Kyonggi University

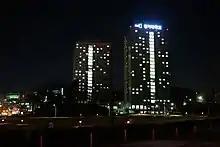
Kyonggi University at night

Kyonggi University (KGU) is a private university in South Korea that was established in 1947. Originally established as a school in Seoul, it was eventually expanded and upgraded to a college and then a university. There are two campuses: the main campus in Suwon, Gyeonggi-do, and the Seoul campus in Seodaemun District. It has over 17,000 undergraduate and postgraduate students in the two campuses.